Judith Miller

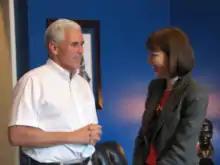
Miller and Mike Pence in 2005

During Miller's tenure at "The New York Times", she was a member of the team that won the Pulitzer Prize for Explanatory Reporting, for its 2001 coverage of global terrorism before and after the September 11 attacks. She and James Risen received the award and one of the cited articles appeared under her byline.